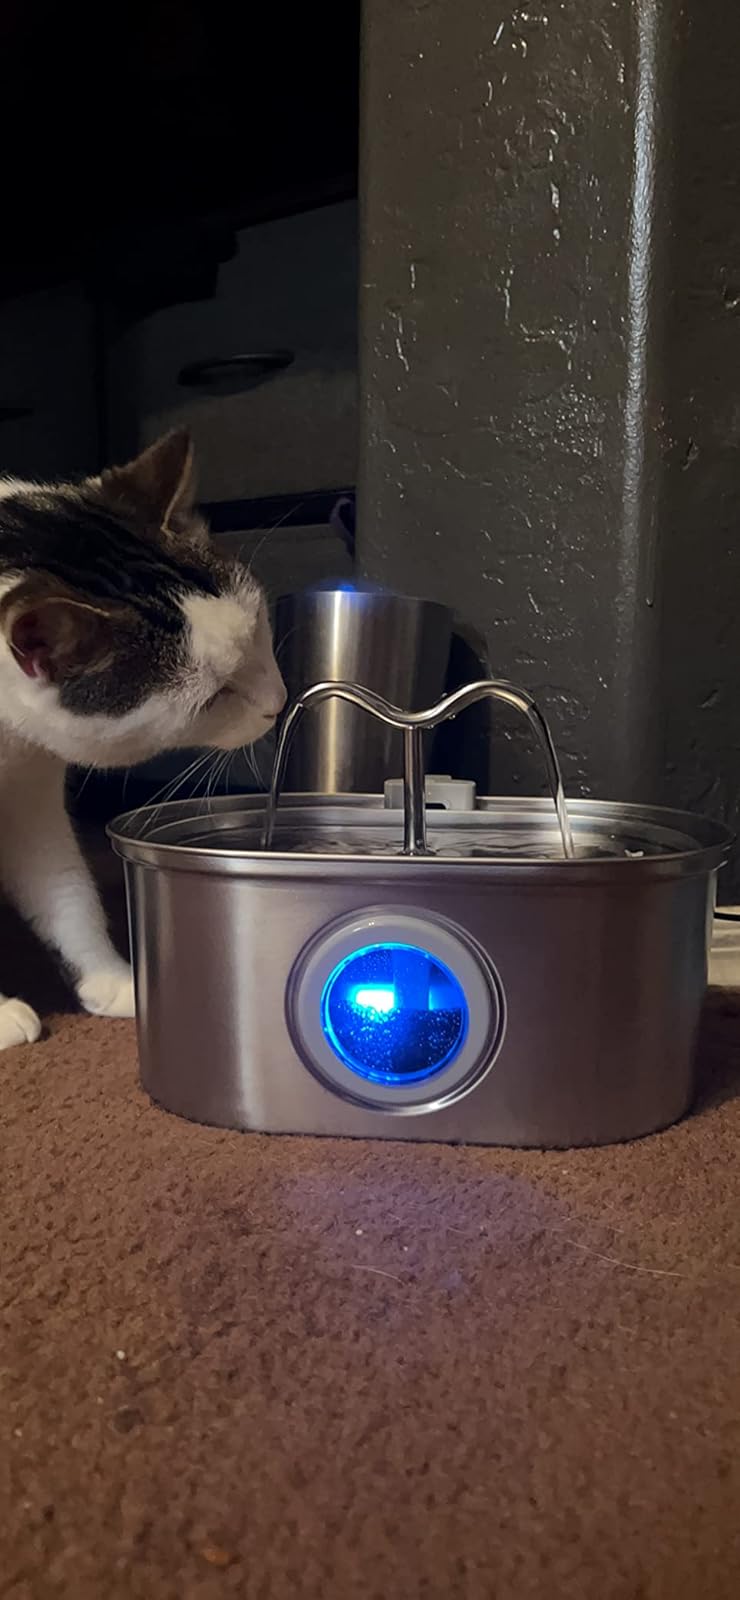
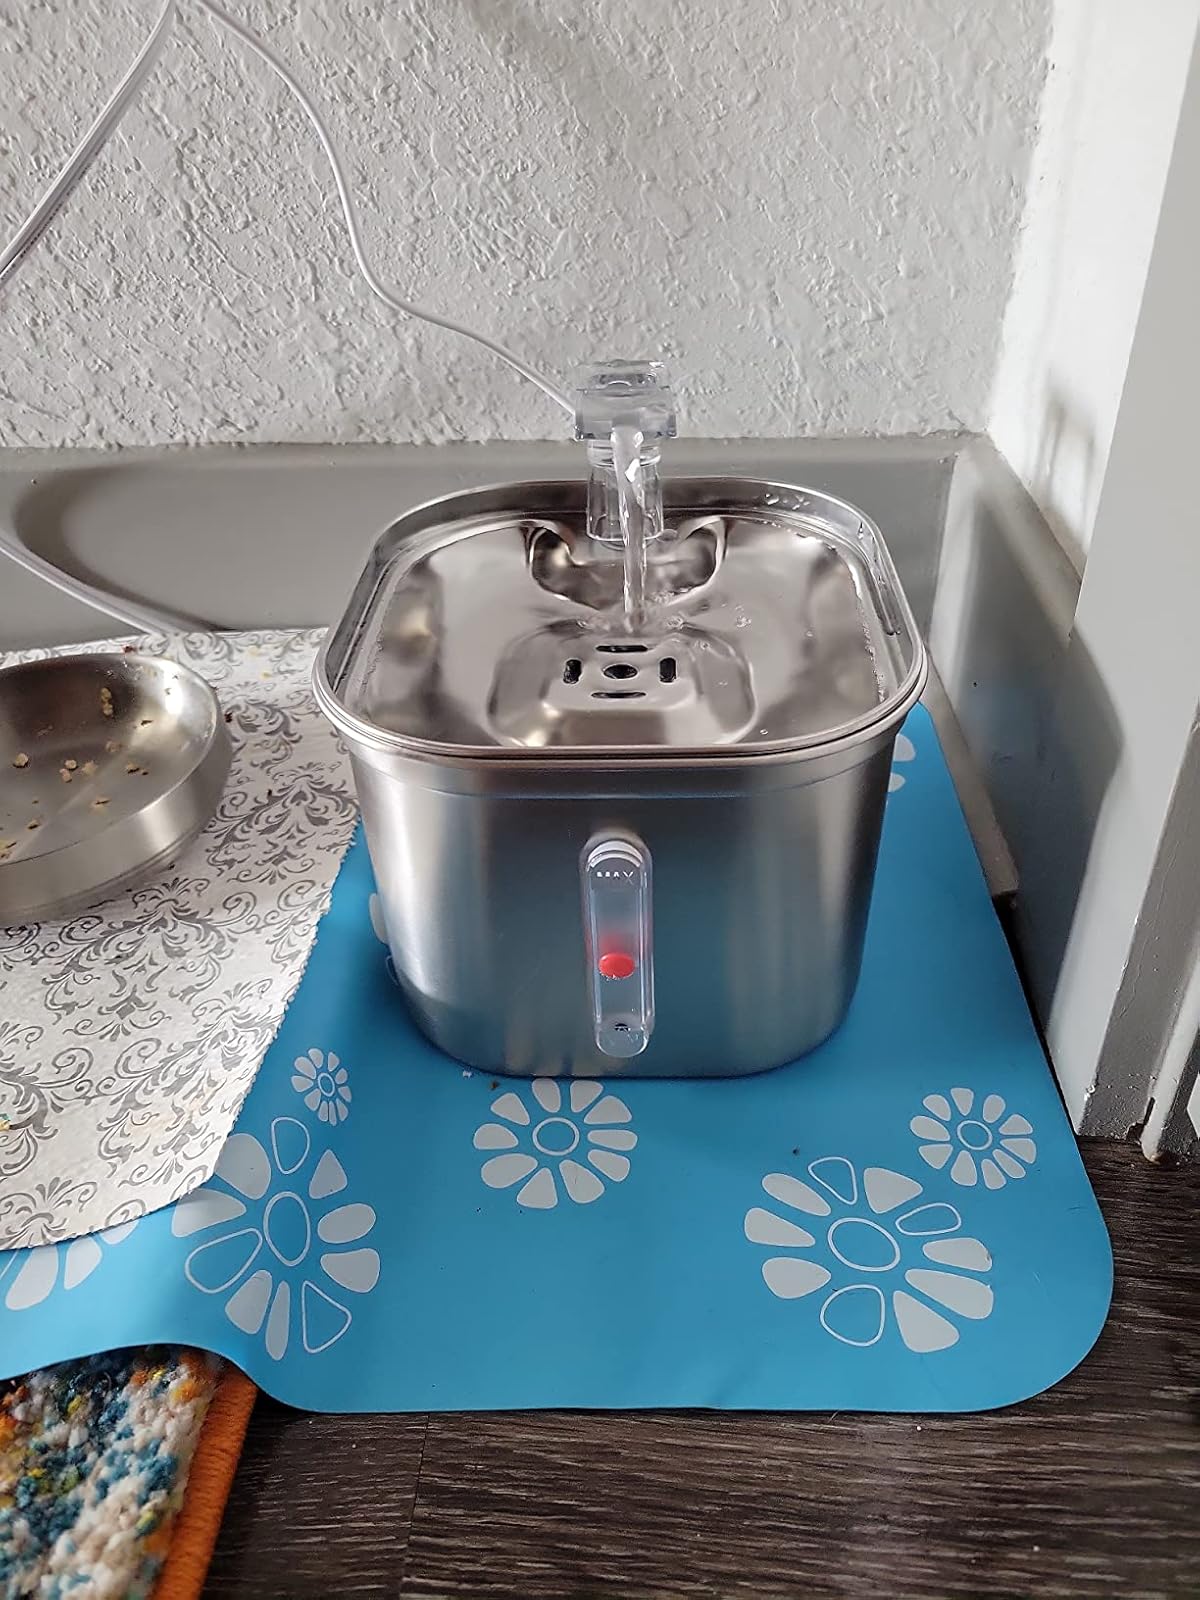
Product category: items_bowl
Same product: no